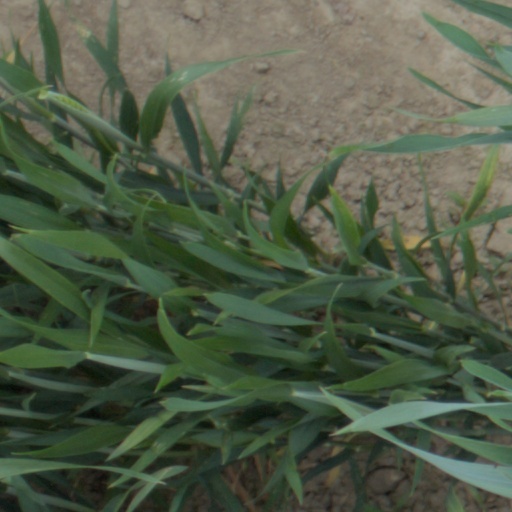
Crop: wheat